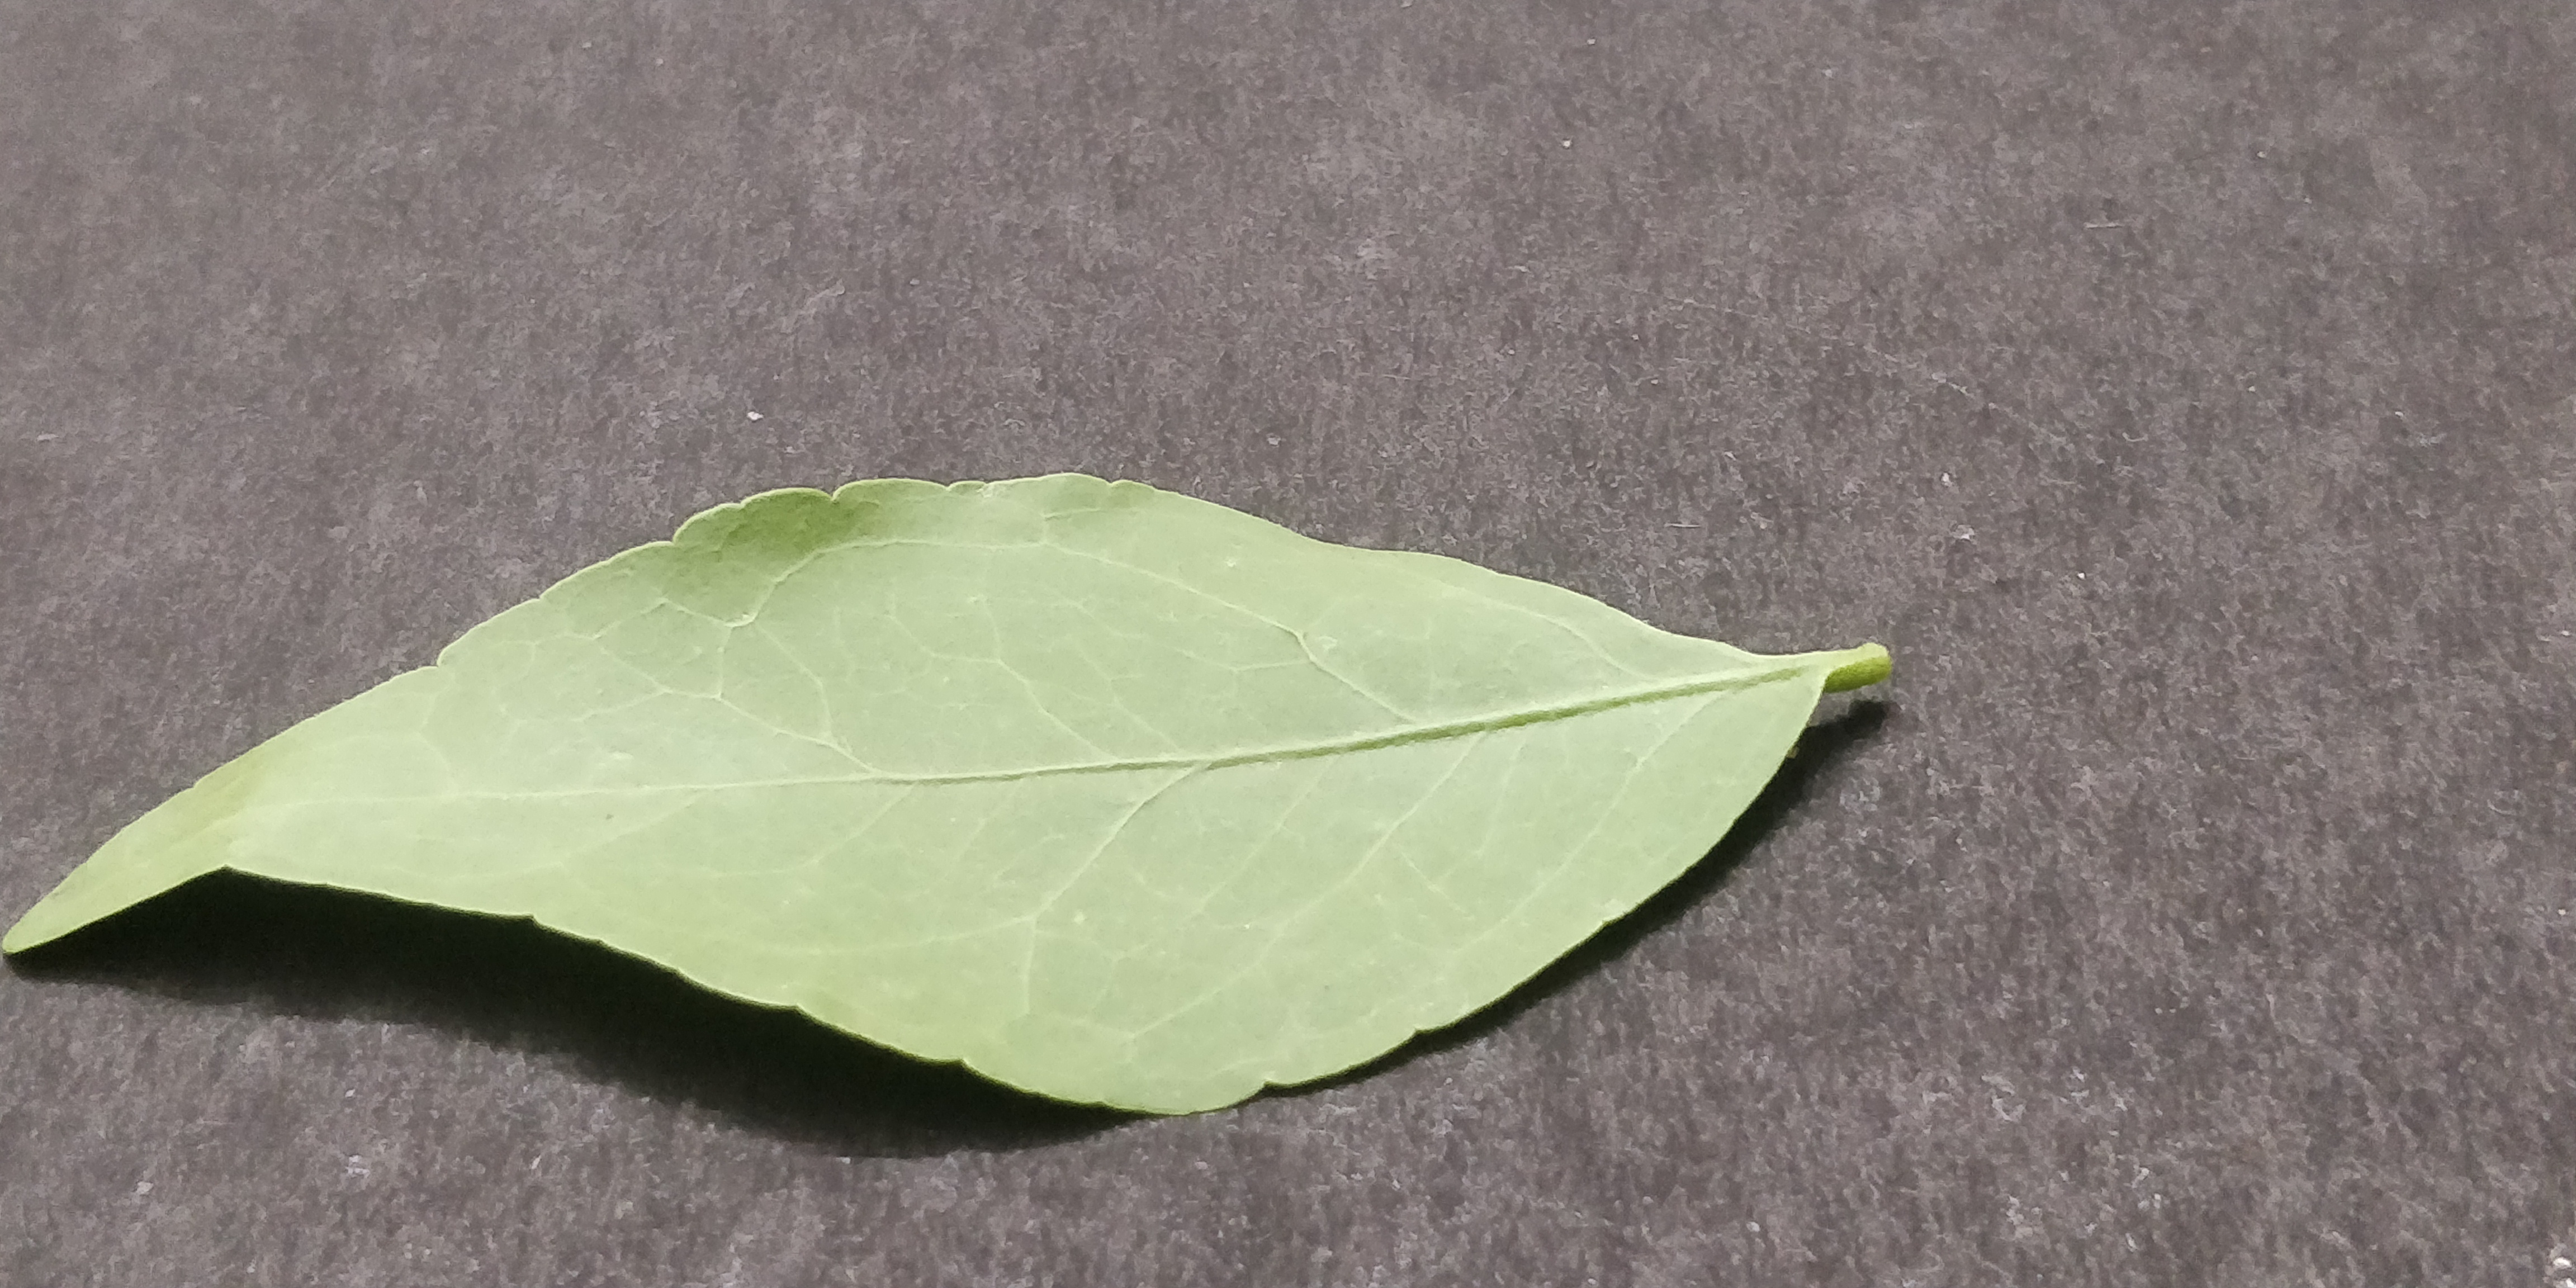
Plant species: Bael